Ickenham

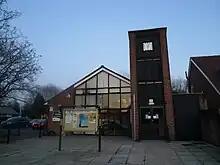
The refurbished library, pictured in March 2012

Middlesex County Council bought Ickenham Hall and its grounds in 1948 in order to convert it into a youth centre. In 1968 a theatre was built behind the hall, later named the Compass Theatre by the Theatre Director John Sherratt. A new building connecting the two was built in 1976.